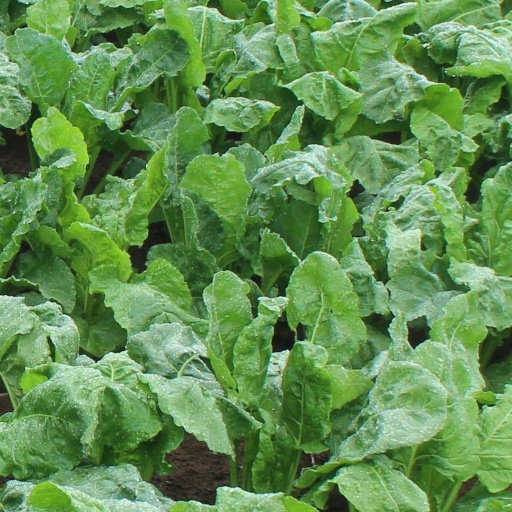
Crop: sugar beet